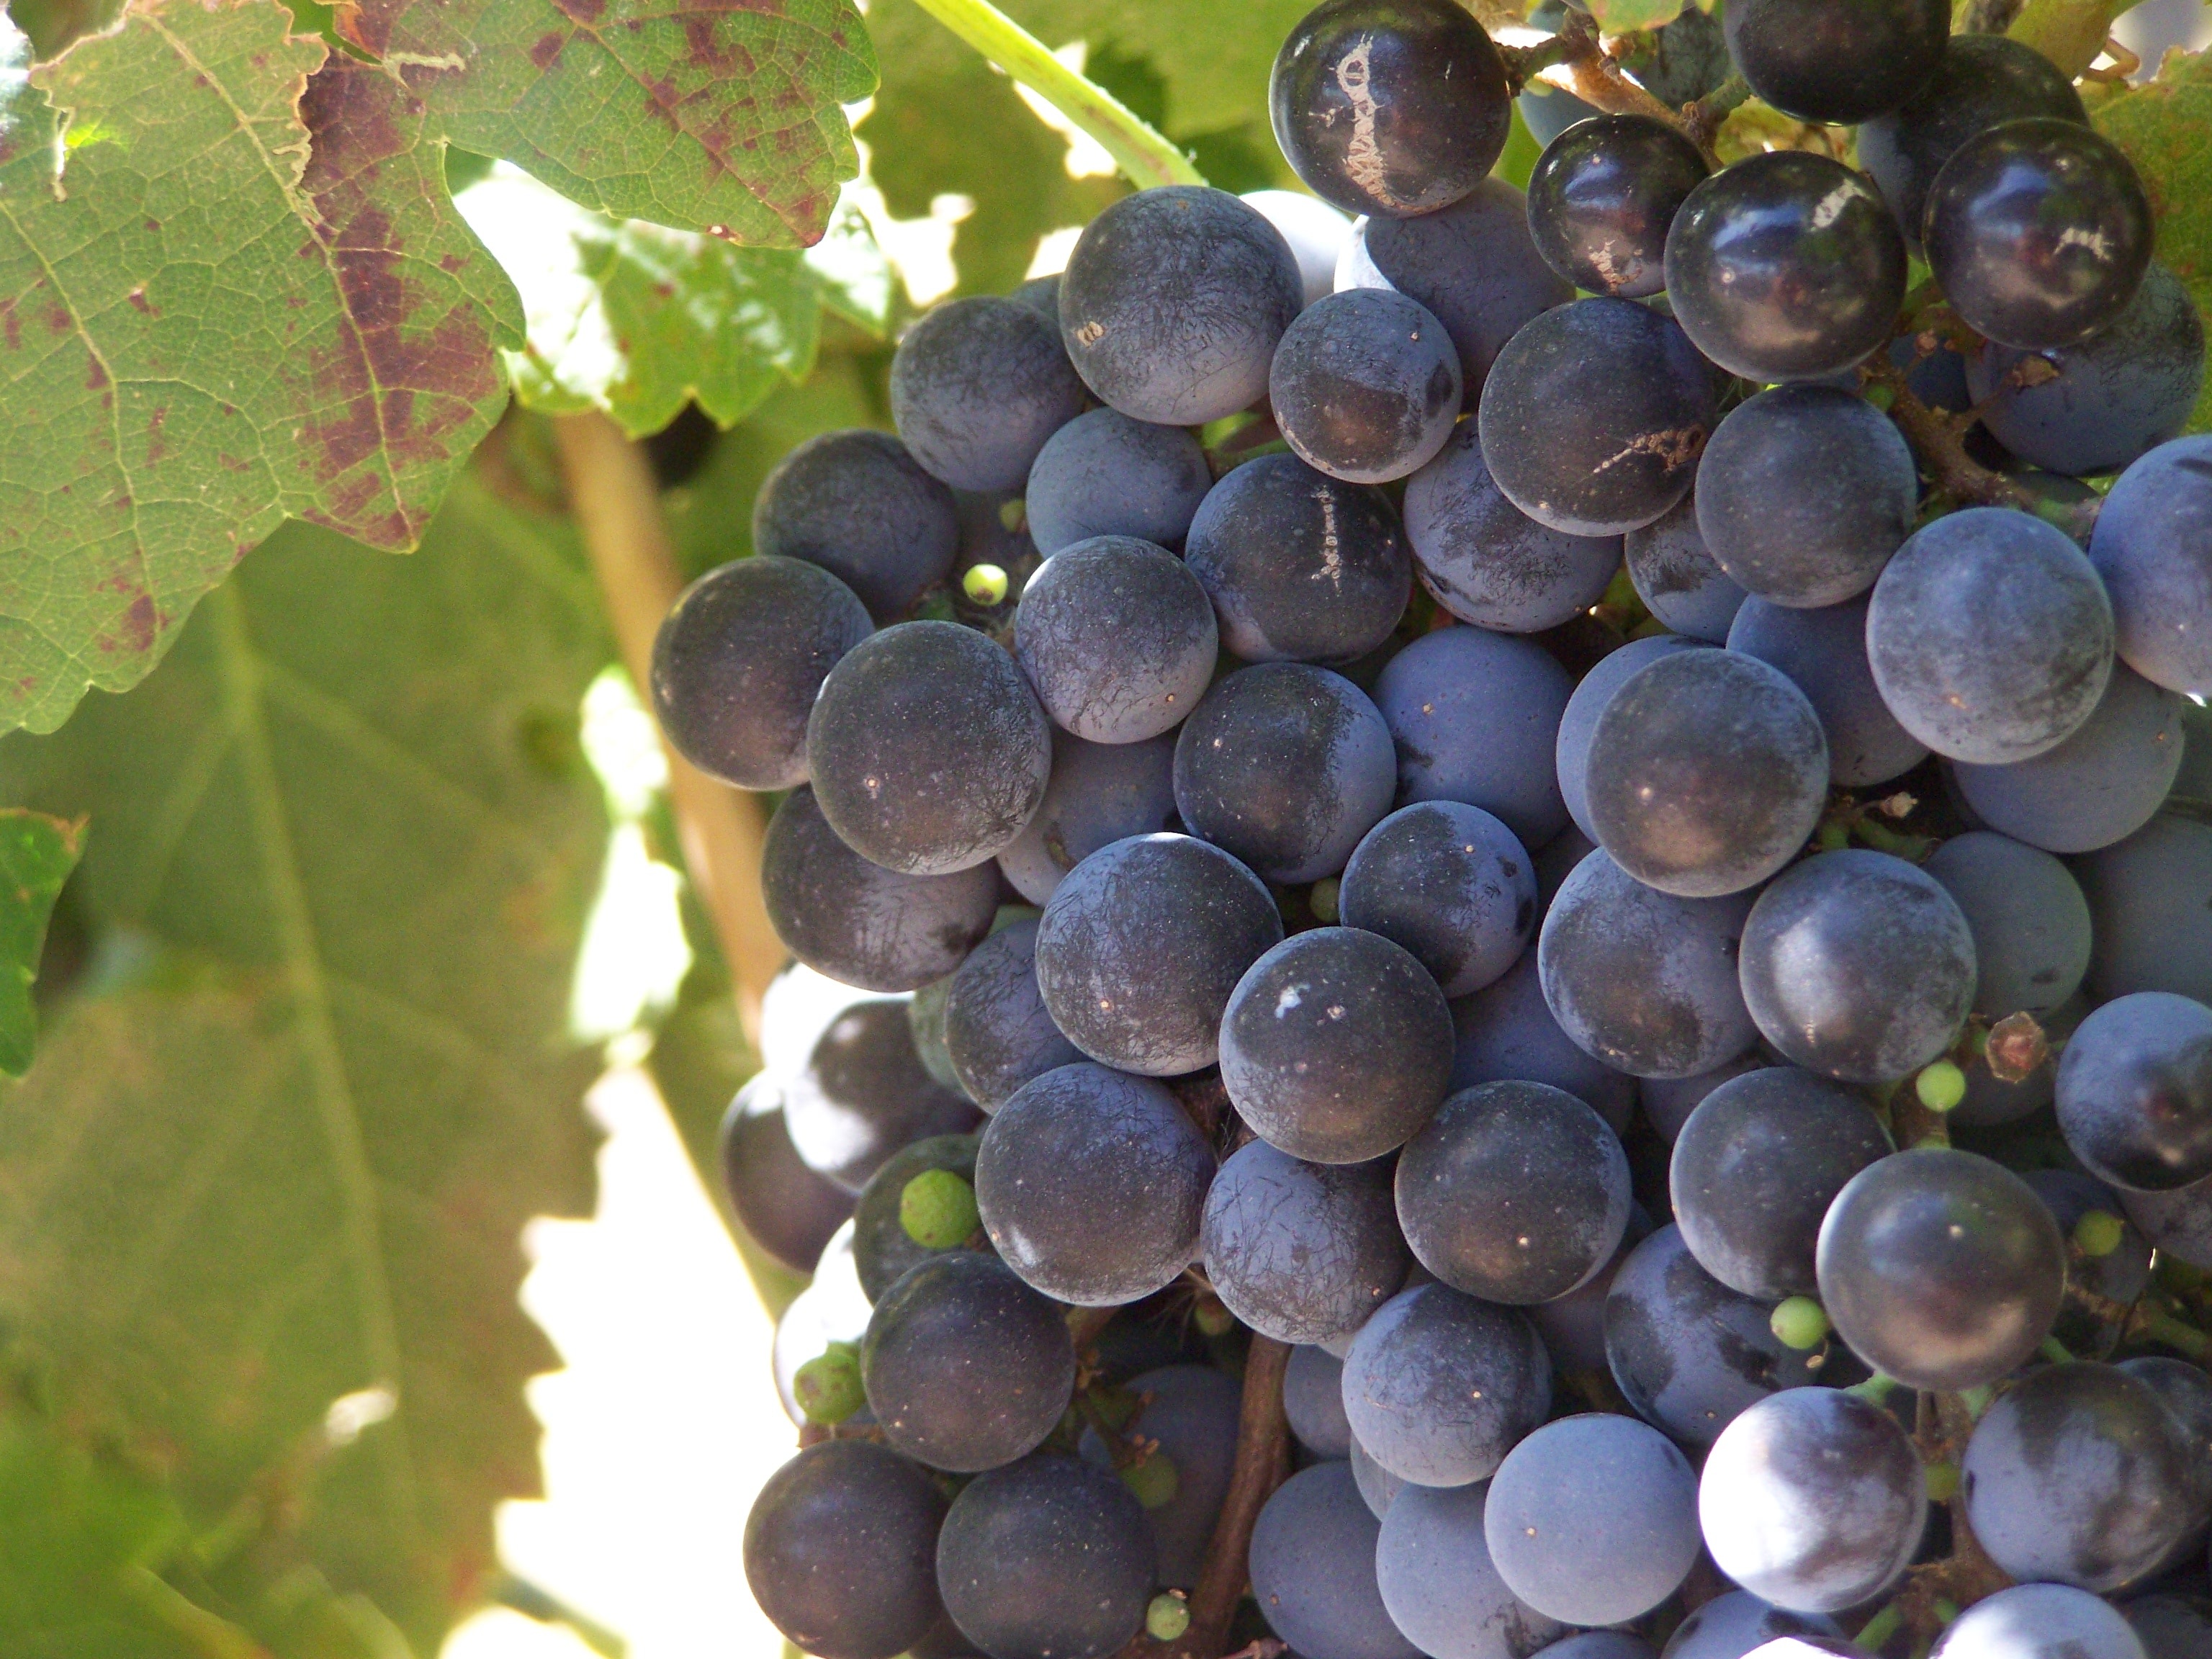
plant, grape, fruit, food, produce, agriculture, nutrition, organic, flowering plant, vitis, damson, land plant, grapevine family, zante currant